Forrest Lucas

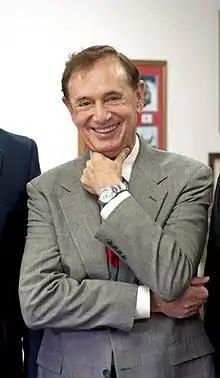
Lucas in 2011

Forrest Lucas (born February 1942) is an American businessman, the founder of Lucas Oil.